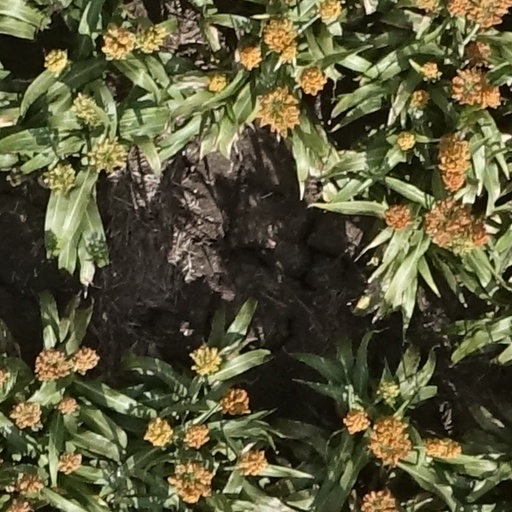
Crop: sorghum